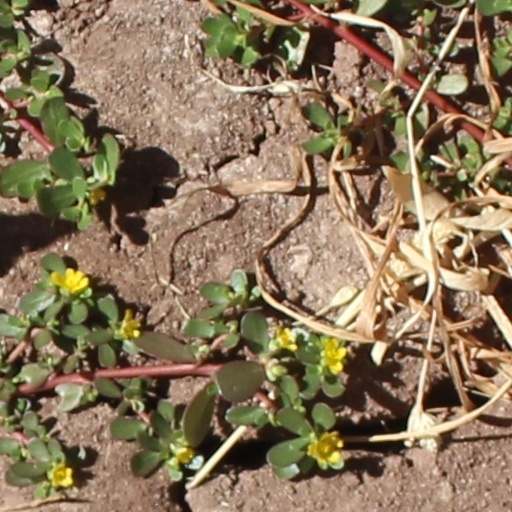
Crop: wheat